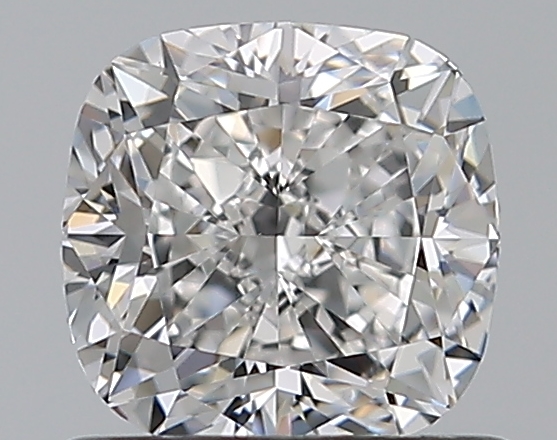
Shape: cushion
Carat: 0.78
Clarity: VVS1
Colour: F
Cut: EX
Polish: EX
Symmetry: EX
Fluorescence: N
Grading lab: GIA
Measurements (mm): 5.23 x 5.1 x 3.54